Håga mound

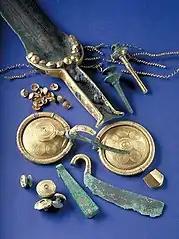

Hågahögen mound is approximately 7 metres high and 45 metres across. It was constructed circa 1000 B.C. by the shore of a narrow inlet of the sea. (The land has been continually rising since the Ice Age due to post-glacial rebound). The mound was built of turfs that had been laid on top of a cairn. The cairn, in turn, was built on top of a wooden chamber containing a hollow oak coffin. Within the coffin are the cremated remains of a short man. During the burial there had probably been human sacrifice, the evidence for which is human bones from which the marrow had been removed.